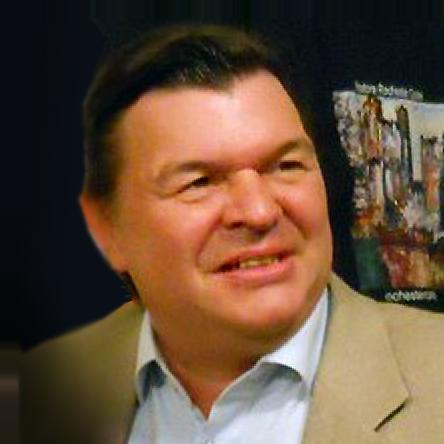
Age: 52